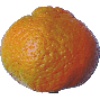
Label: mandarine